Robert Dewar

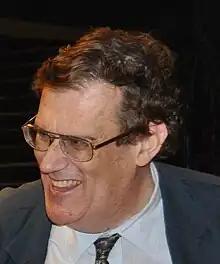
Robert Dewar

Robert Berriedale Keith Dewar (21 June 1945 – 30 June 2015) was an American computer scientist and educator. He helped to develop programming languages and compilers and was an outspoken advocate of freely licensed open-source software. He was a cofounder, CEO, and president of the AdaCore software company. He was also an enthusiastic amateur performer and musician, especially with the Village Light Opera Group in New York City.